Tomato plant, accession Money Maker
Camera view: horizontal (90 deg, fisheye); turntable rotation: 240 degrees
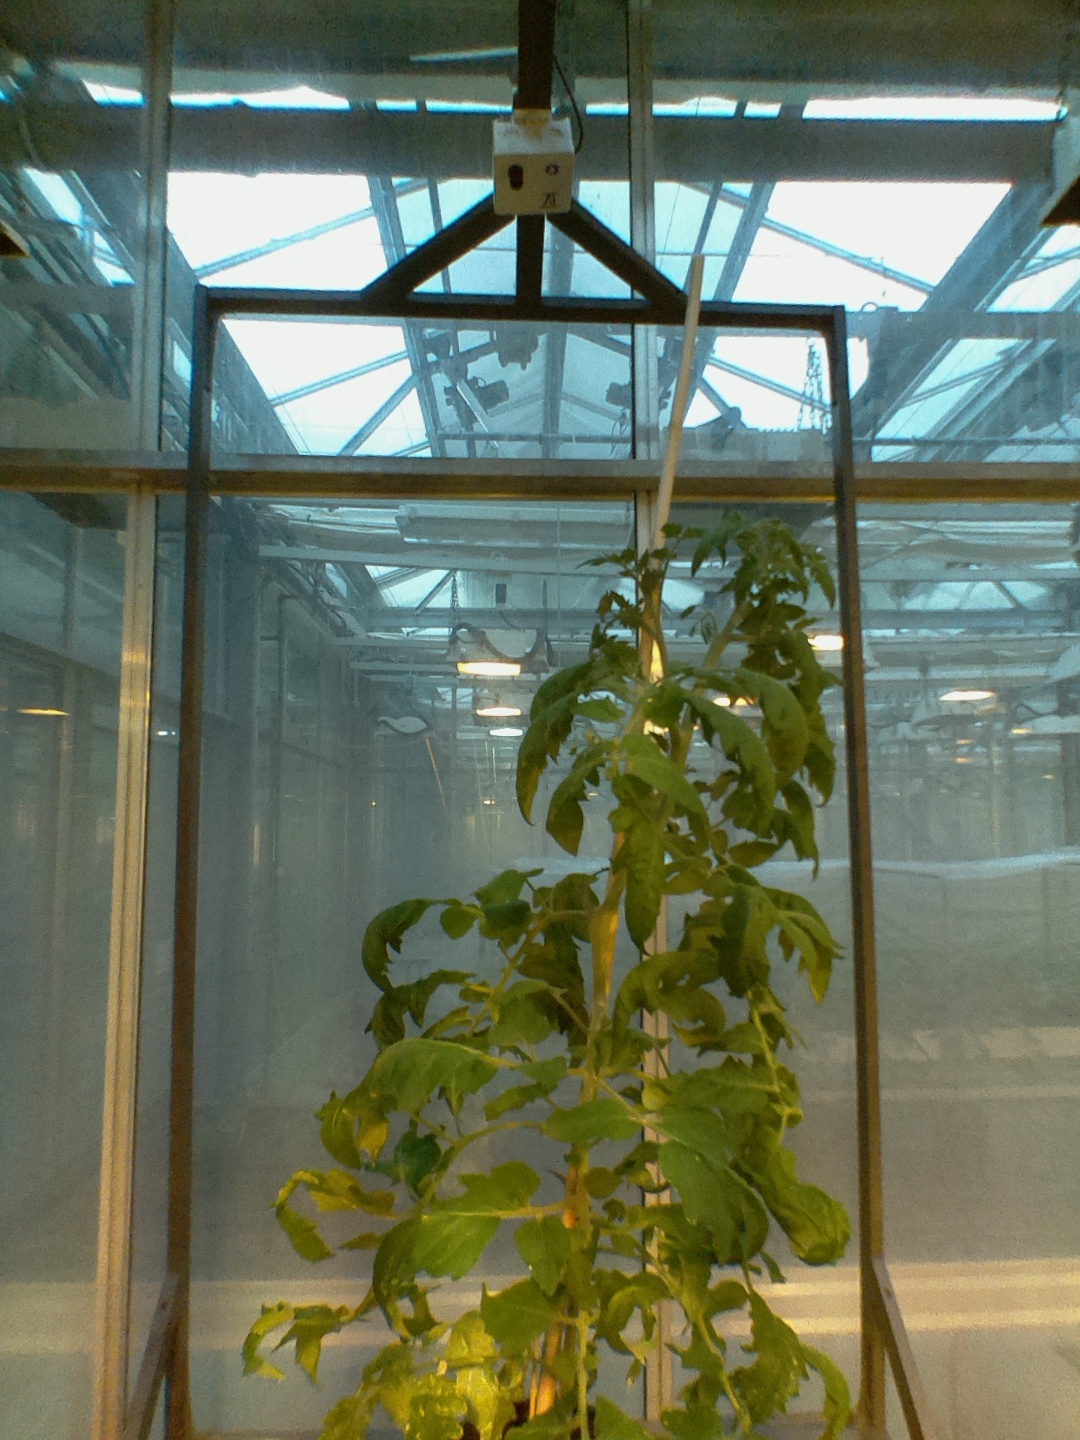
BBCH growth stage 65: Full flowering, 50%-60% of flowers open, first petals falling